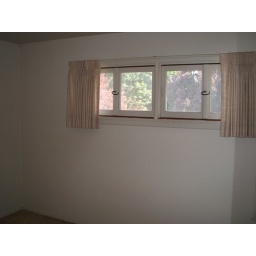
windows in master bedroom